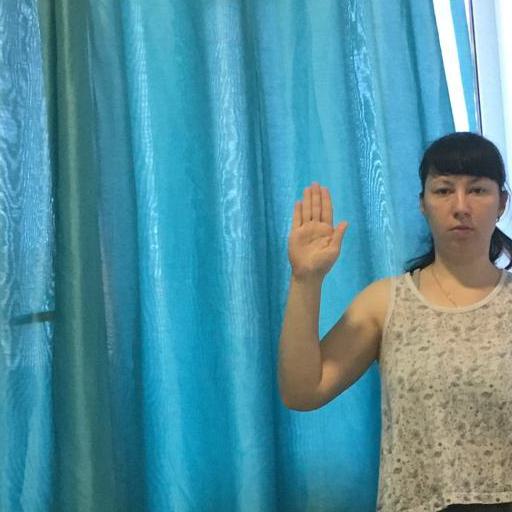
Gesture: stop